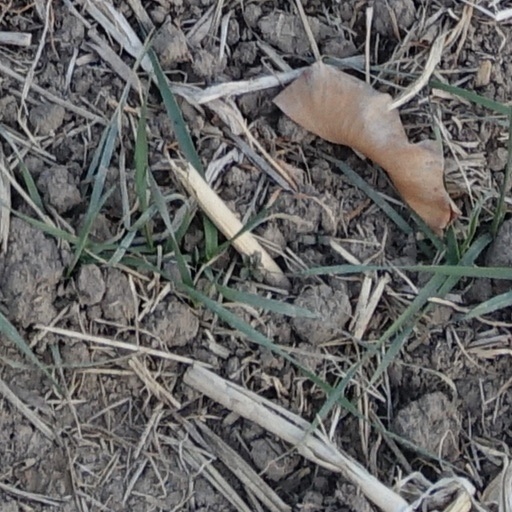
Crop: wheat